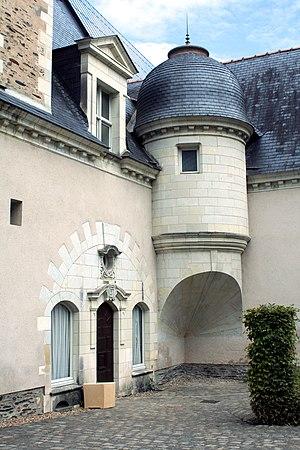
Tourelle en surplomb sur trompe appareillée en panache, derrière le cloître de l'abbaye Toussaint d'Angers. This building is inscrit au titre des Monuments Historiques. It is indexed in the Base Mérimée, a database of architectural heritage maintained by the French Ministry of Culture,
Une trompe est une portion de voûte tronquée formant support d'un ouvrage en surplomb, permettant de changer de plan d'un niveau à l'autre.
La stéréotomie est l'art de la découpe et de l'assemblage des pièces en taille de pierre et aussi en menuiserie, dans le but de construire des éléments architectoniques comme des voûtes, des encorbellements, des trompes, des volées d'escalier.